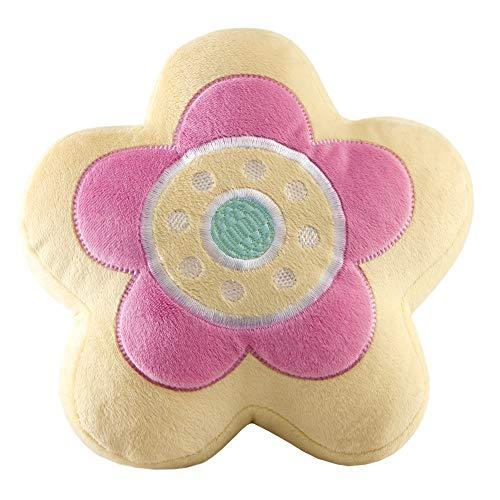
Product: Mi Zone Kids Crazy Daisy Twin Bedding For Girls Quilt Set - Sky Blue, Pink , Flowers, Butterfly – 3 Piece Kids Girls Quilts – Ultra Soft Microfiber Quilt Sets Coverlet
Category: Home & Kitchen | Bedding | Kids' Bedding | Quilts & Sets | Quilt Sets
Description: PRODUCT FEATURES- Daisy collection uses muted shades of blue, pink, yellow, and green to highlight the flowers and butterflies throughout the top of bed.
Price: $50.94
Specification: ProductDimensions:86x68x0.2inches|ItemWeight:4.6pounds|ShippingWeight:4.6pounds(Viewshippingratesandpolicies)|Manufacturer:MiZoneKids|ASIN:B00RN4BYOC|Itemmodelnumber:MZK80-042